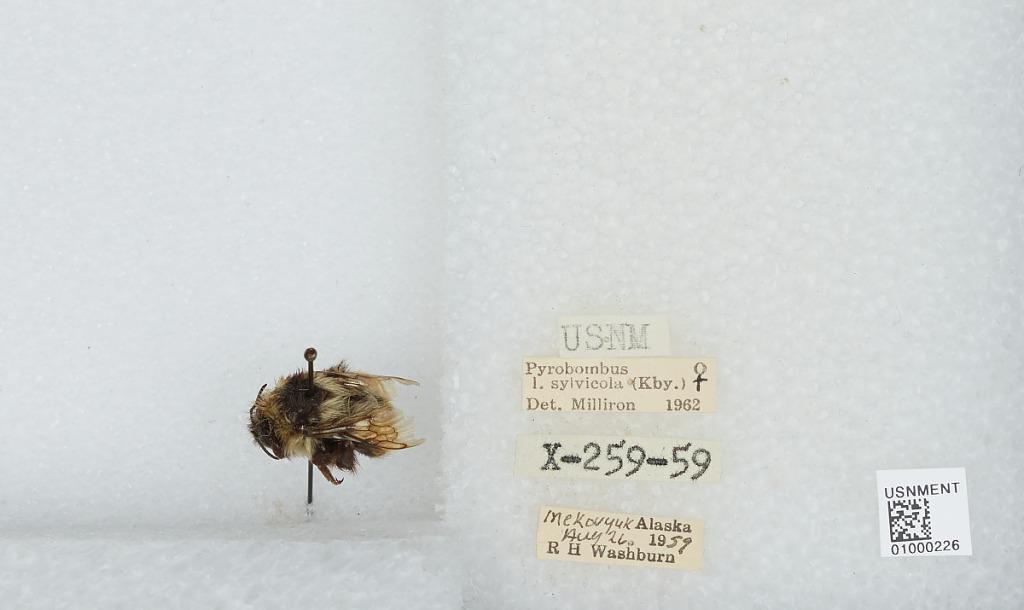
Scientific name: Bombus (Pyrobombus) sylvicola Kirby
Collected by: R. Washburn
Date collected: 1959-8-26
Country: United States
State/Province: Alaska
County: Bethel
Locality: Mekoryuk
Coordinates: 60.3892, -166.207
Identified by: Milliron